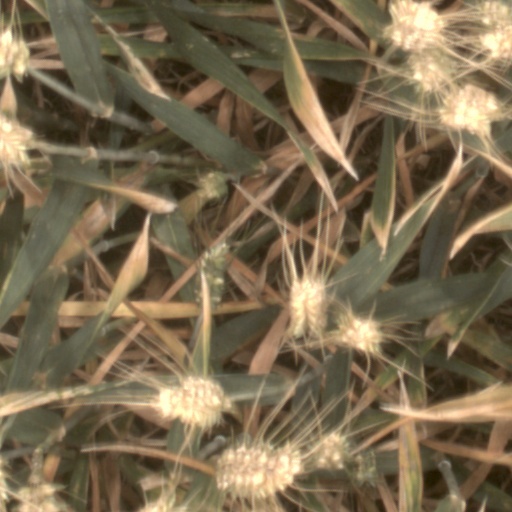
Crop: wheat